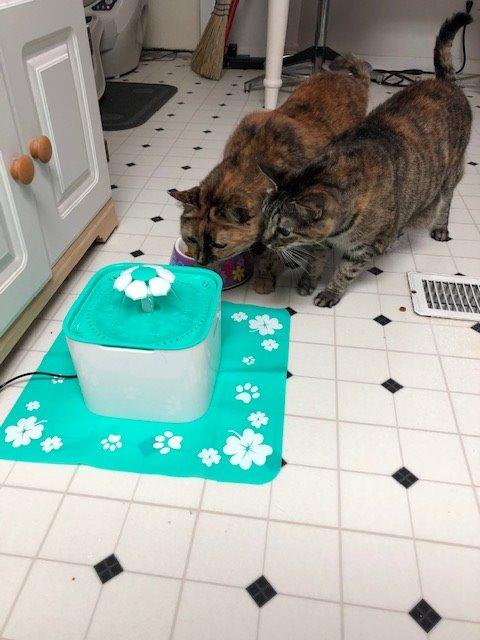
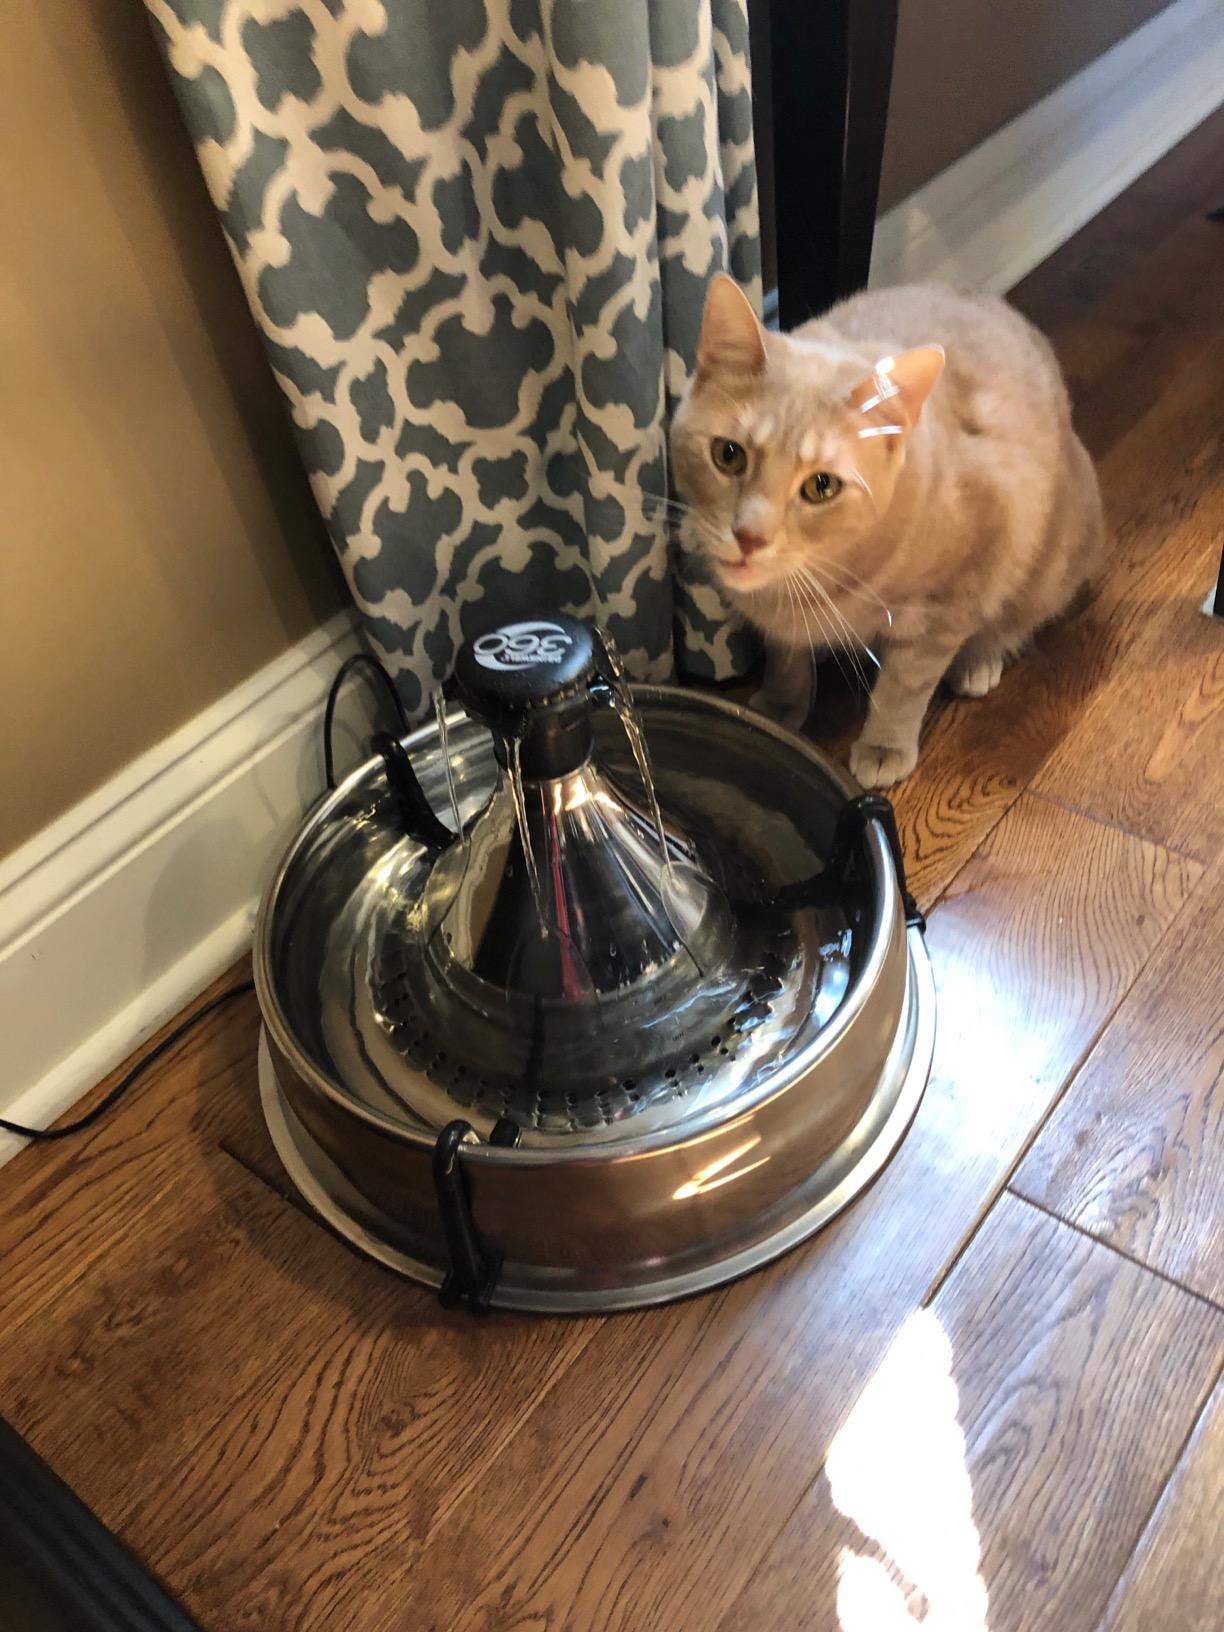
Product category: items_bowl
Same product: no